Peter Terpeluk Jr.

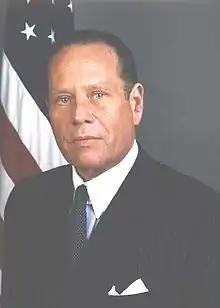
Peter Terpeluk, 2002

J. Peter Terpeluk Jr. (February 18, 1948 – August 23, 2011) was an American diplomat and Republican politician from Pennsylvania who was the United States Ambassador to Luxembourg for part of the tenure of President George W. Bush.